Mehdya, Morocco

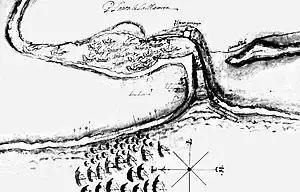
La Mamora harbour and fortress under the Spanish

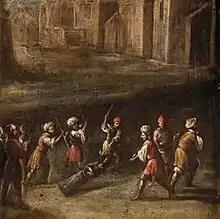
The Christ of Medinaceli, looted in La Mamora (Medhya), being pulled through the streets of Meknes, by Juan de Valdés Leal, 1681.

In order to secure the Spanish treasure fleet route Mehdya, known as La Mamora, was under Spanish rule between 1614 and 1681. After occupying Larache in 1610, a Spanish fleet under Admiral Luis Fajardo captured Al-Ma'mura during the reign of Mulay Zidan in August 1614, due to the period of anarchy that followed the death of Mulay al-Mansur in 1603. After negotiations with Mulay Zidan, they left a strong garrison of 1,500 men, and called the harbour "San Miguel de Ultramar". The works to build the Fortress of La Mamora along with the San Felipe bastion fort started immediately.